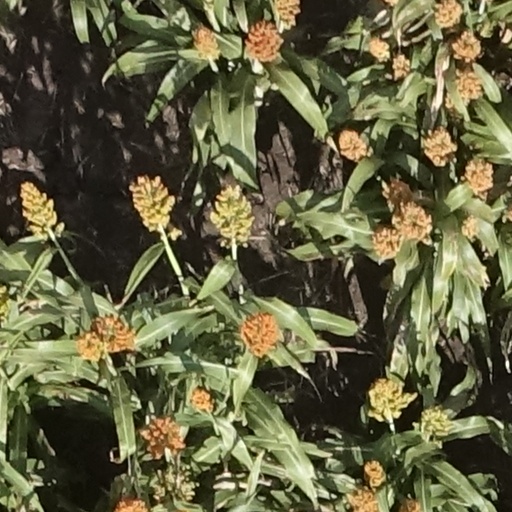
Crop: sorghum